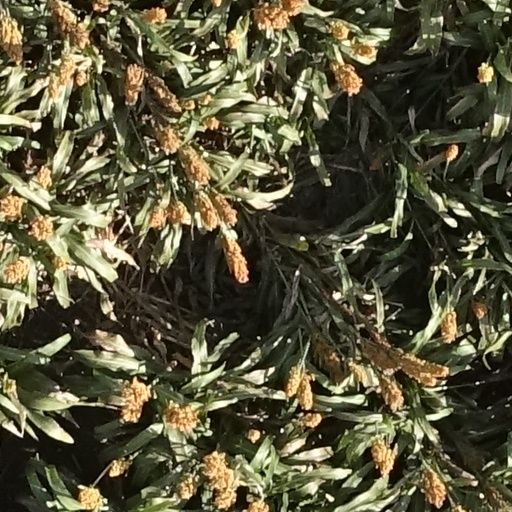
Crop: sorghum